List of Calvin and Hobbes books

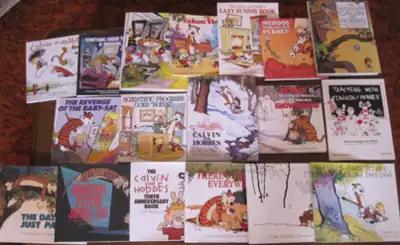
Prior to the release of "The Complete Calvin and Hobbes" in 2005, eighteen "Calvin and Hobbes" books were published in the United States between 1987 and 2001.

Bill Watterson wrote a total of nineteen official "Calvin and Hobbes" books that have been published in the United States by Andrews McMeel Publishing; the first, eponymously titled "Calvin and Hobbes", was released April 1987, and the most recent, "Exploring Calvin and Hobbes: An Exhibition Catalogue", was released February 2015.